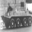
Label: tank